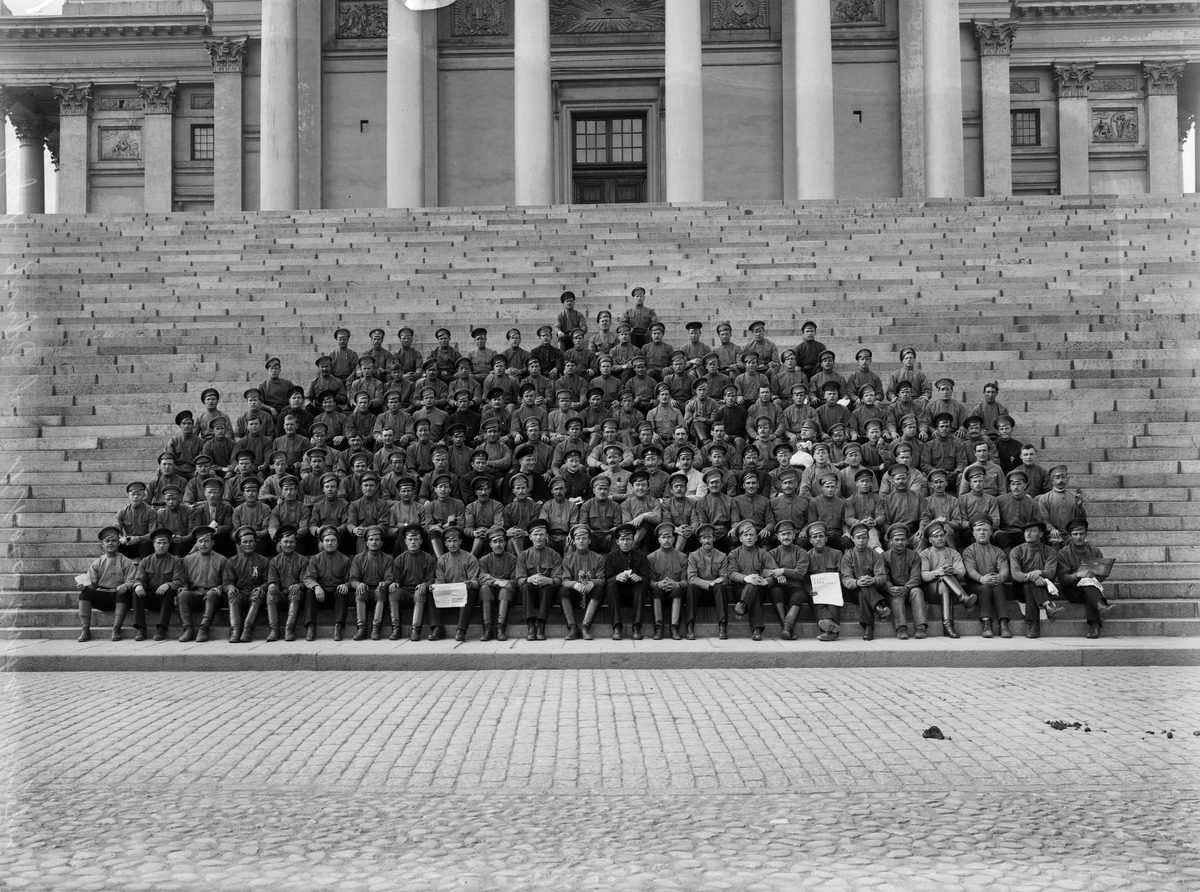
Venäläisiä sotilaita Tuomiokirkon portailla
sisällön kuvaus: Venäläisiä sotilaita Tuomiokirkon portailla. mustavalkoinen
Kuvaaja: Sundström, Eric, valokuvaaja
Ajankohta: kuvausaika 1914 - 1917
Paikka: Suomi, Uusimaa, Helsinki, Kruununhaka Helsinki, Helsinki
Aiheet: vaatteet univormut